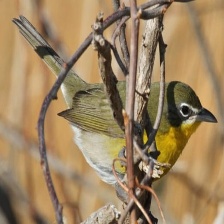
Species: YELLOW BREASTED CHAT
Scientific name: ICTERIA VIRENS